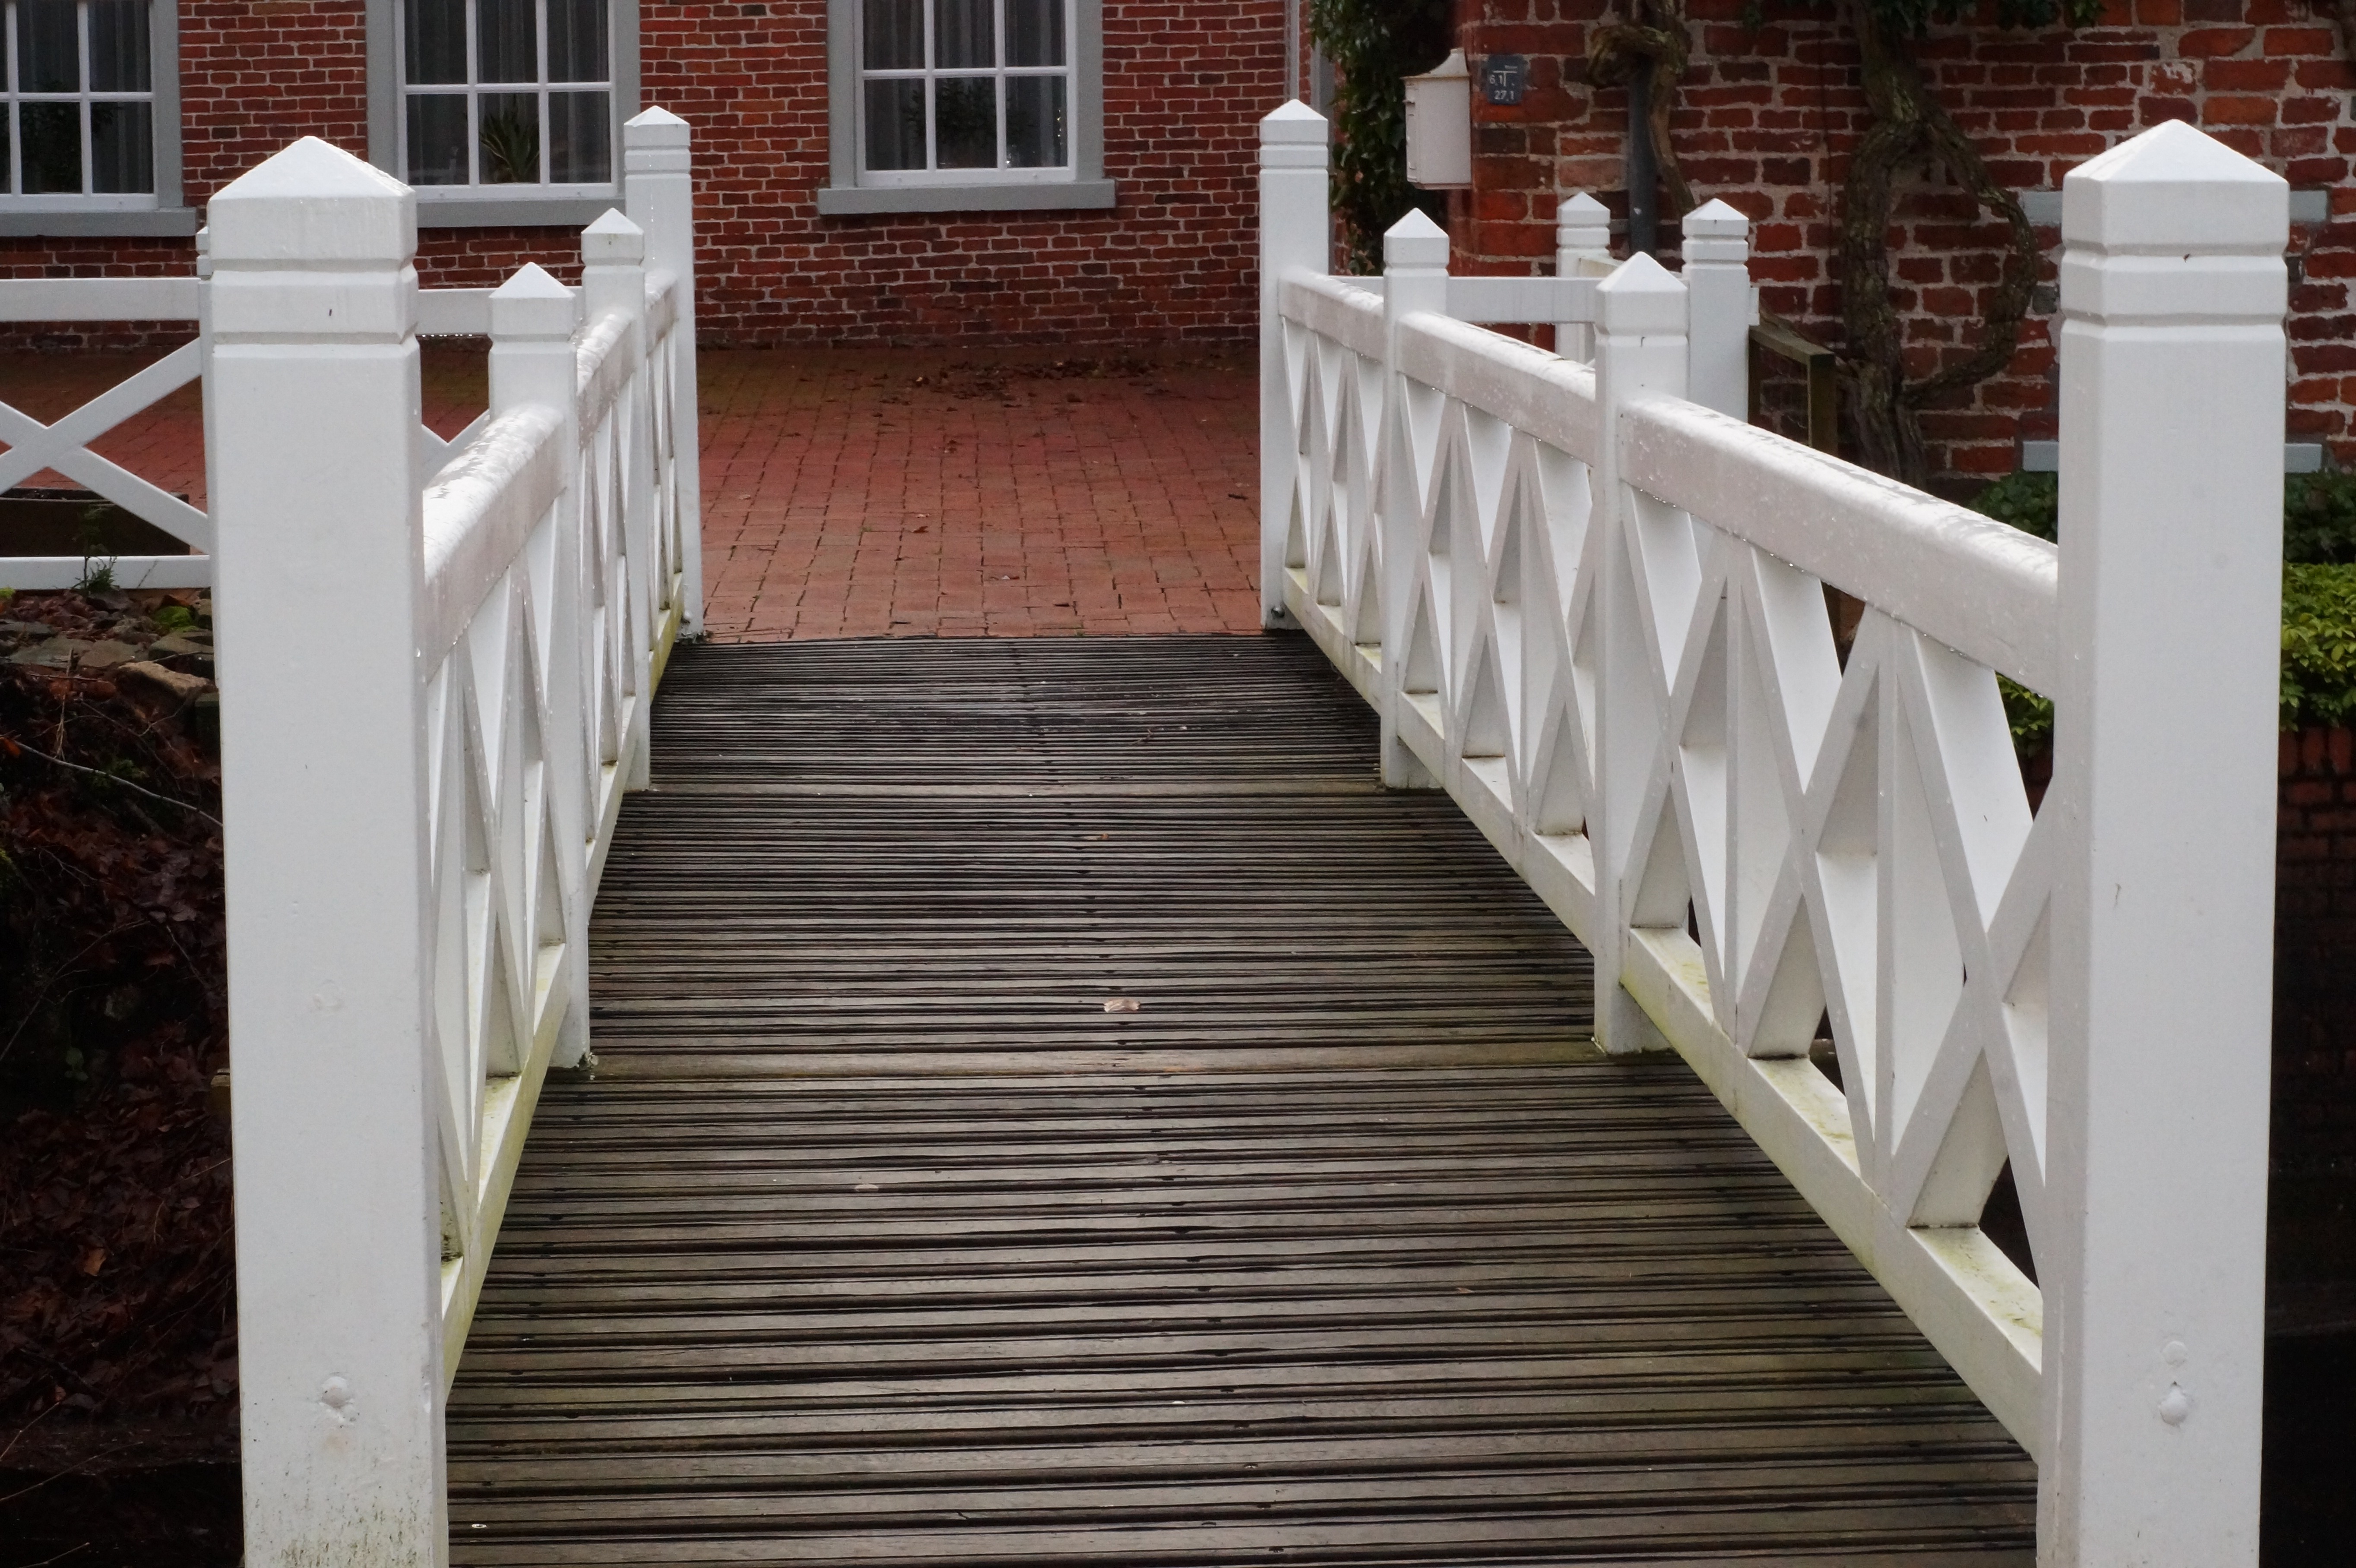
deck, wood, white, bridge, porch, walkway, picket fence, handrail, aisle, stairs, masonry, wooden boards, baluster, outdoor structure